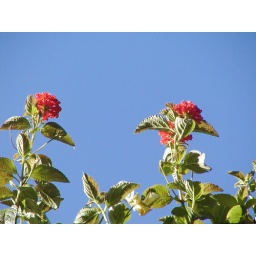
Lantana in the window boxes